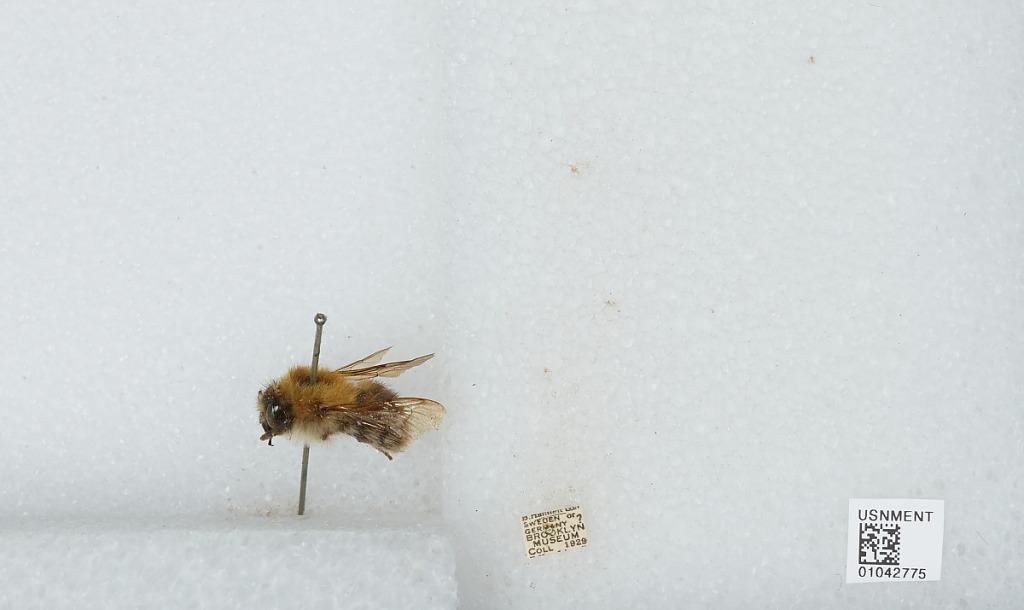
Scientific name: Bombus sp.
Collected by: B. Hamfelt
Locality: Sweden or Germany